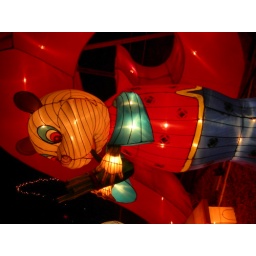
A bear in clothes playing an instrument! Now that's what I came to China to see!